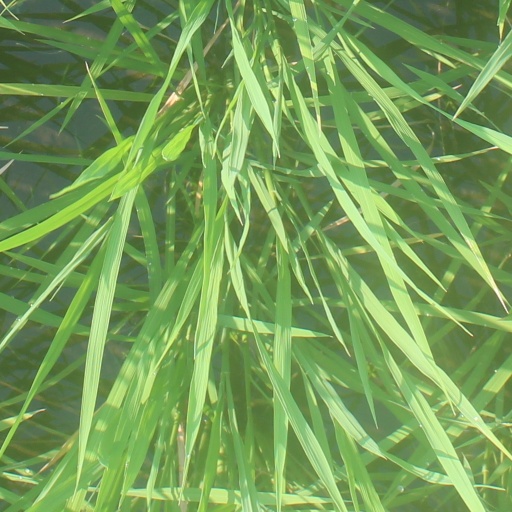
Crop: rice